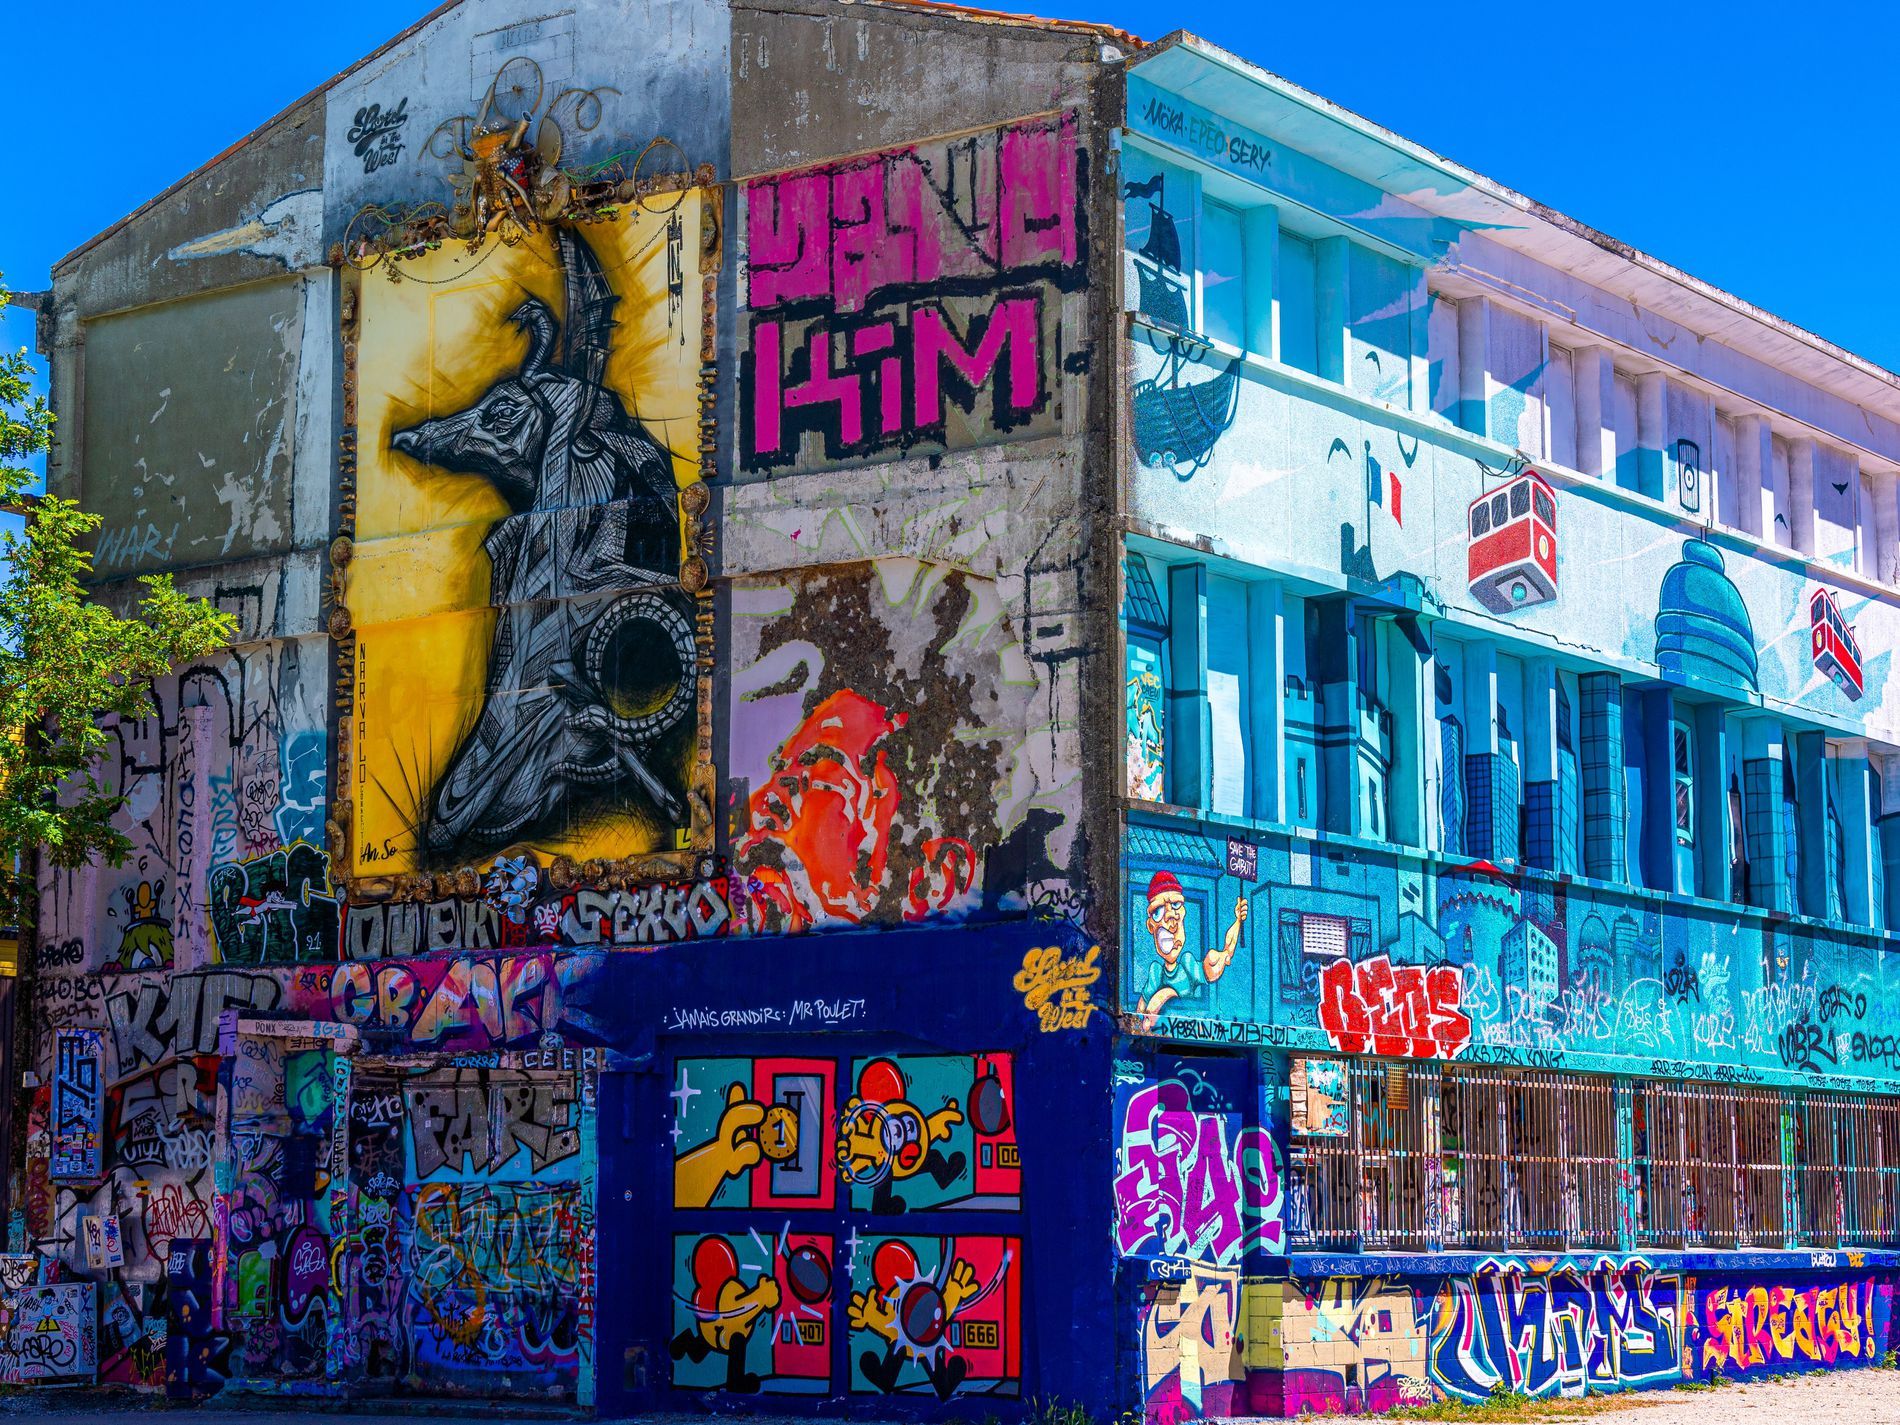
A graffiti building
A building covered with colorful graffiti art under the blue sky, its first floor's windows are covered with mesh wire, and a tree is visible on the left side on the ground.
Almost a full shot taken during the daytime, this photo shows a building covered with graffiti art, making it a piece of art itself. The colorful art modernizes the building.
Labels: Art, Painting, Mural, Graffiti, Architecture, Building, Person, City, Accessories, Glasses, Landmark, Bag, Handbag, Berlin Wall Memorial, Urban, Wall, Sky, Tree, Ground, graffiti Building
Camera: SONY ILCE-6600
Lens: E 17-70mm F2.8 B070
Aperture: F5.6
Exposure: 1/500 sec
ISO: 100
Focal length: 39